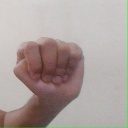
अक्षर: ठ